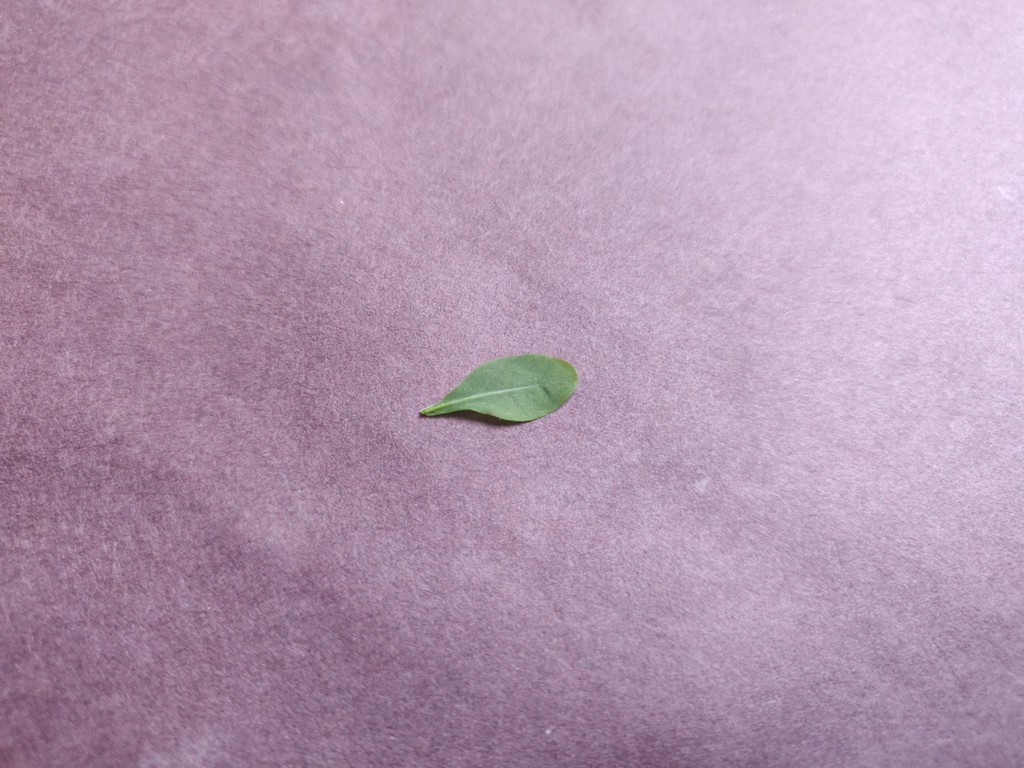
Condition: Healthy
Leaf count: single
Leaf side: back